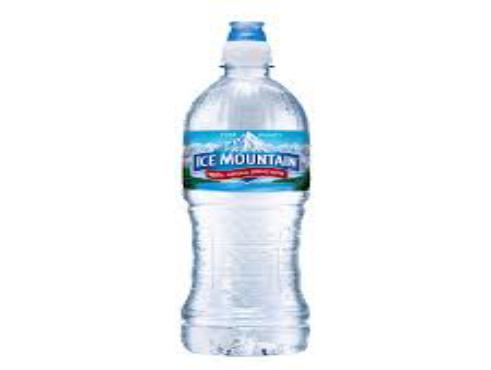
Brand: Ice Mountain
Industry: Food